Battle of Mollahasanli

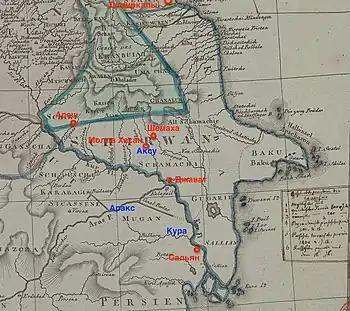
Map of Shirvan

The Safavids gathered an army led by the heir to the throne Hamza Mirza, however, in fact, the vizier of the Shah Muhammad Khudabanda, Mirza Salman, commanded. According to Oruj-bek, this was the same army that took Aresh. According to the Ottoman sources, the size of the enemy army ranged from 50 to 100 thousand people. Mirza Salman crossed Kura, on 26 November 1578, he approached Shamakhi and besieged the city for three days. Osman Pasha sent a letter to Adil Giray, asking him to abandon the booty and come to Shamakhi, but it was intercepted, and Mirza Salman decided to go to meet the Tatars. Leaving a part of the troops to continue the siege, Mirza Salman led an army of 20 000, along with emirs, among whom were Mohammed Khan Turkman, Mohammed Khan Ustajlu, the grandson of Durmish Khan Shamlu, Sharaf ad-Din Tekkelu, Imamgulu Khan Qajar and others, went to meet the Tatars. Adil Giray moved to Shamakhi and on 28 November 1578, near the Agsu River, at Mollahasanli, he faced in battle with Mirza Salman.